Croatian nobility

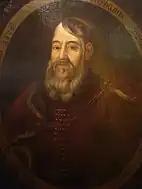
Stjepan Patačić, protonotary of the Kingdom of Slavonia and Deputy Ban (Viceroy)

Sometime between 923 and 928, Tomislav succeeded in uniting the Croats of Pannonia and Dalmatia, each of which had been ruled separately by dukes, thus furthering the Croatian nobility and its primary interests. The nobles of Croatia, at the time, administered a group of eleven counties ("županije") and one banate. Each of these regions had a fortified royal town administered by a member of the royal court charged by a noble.